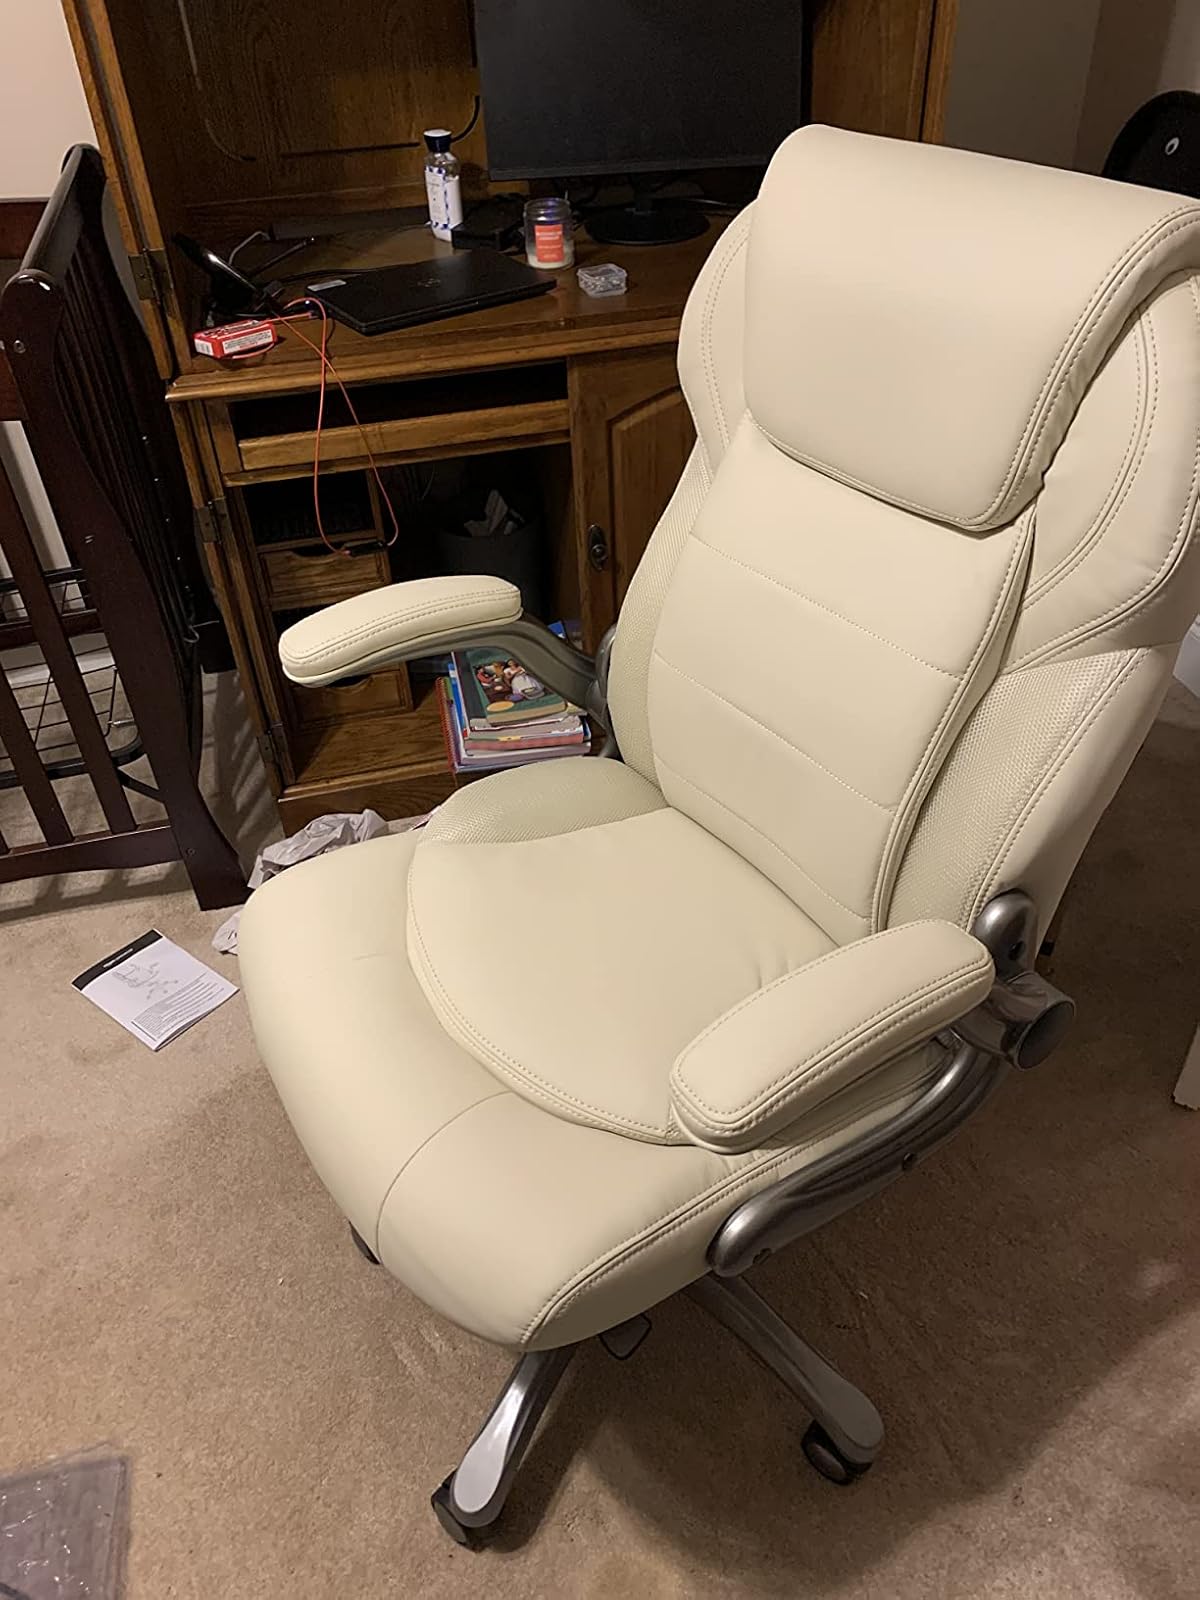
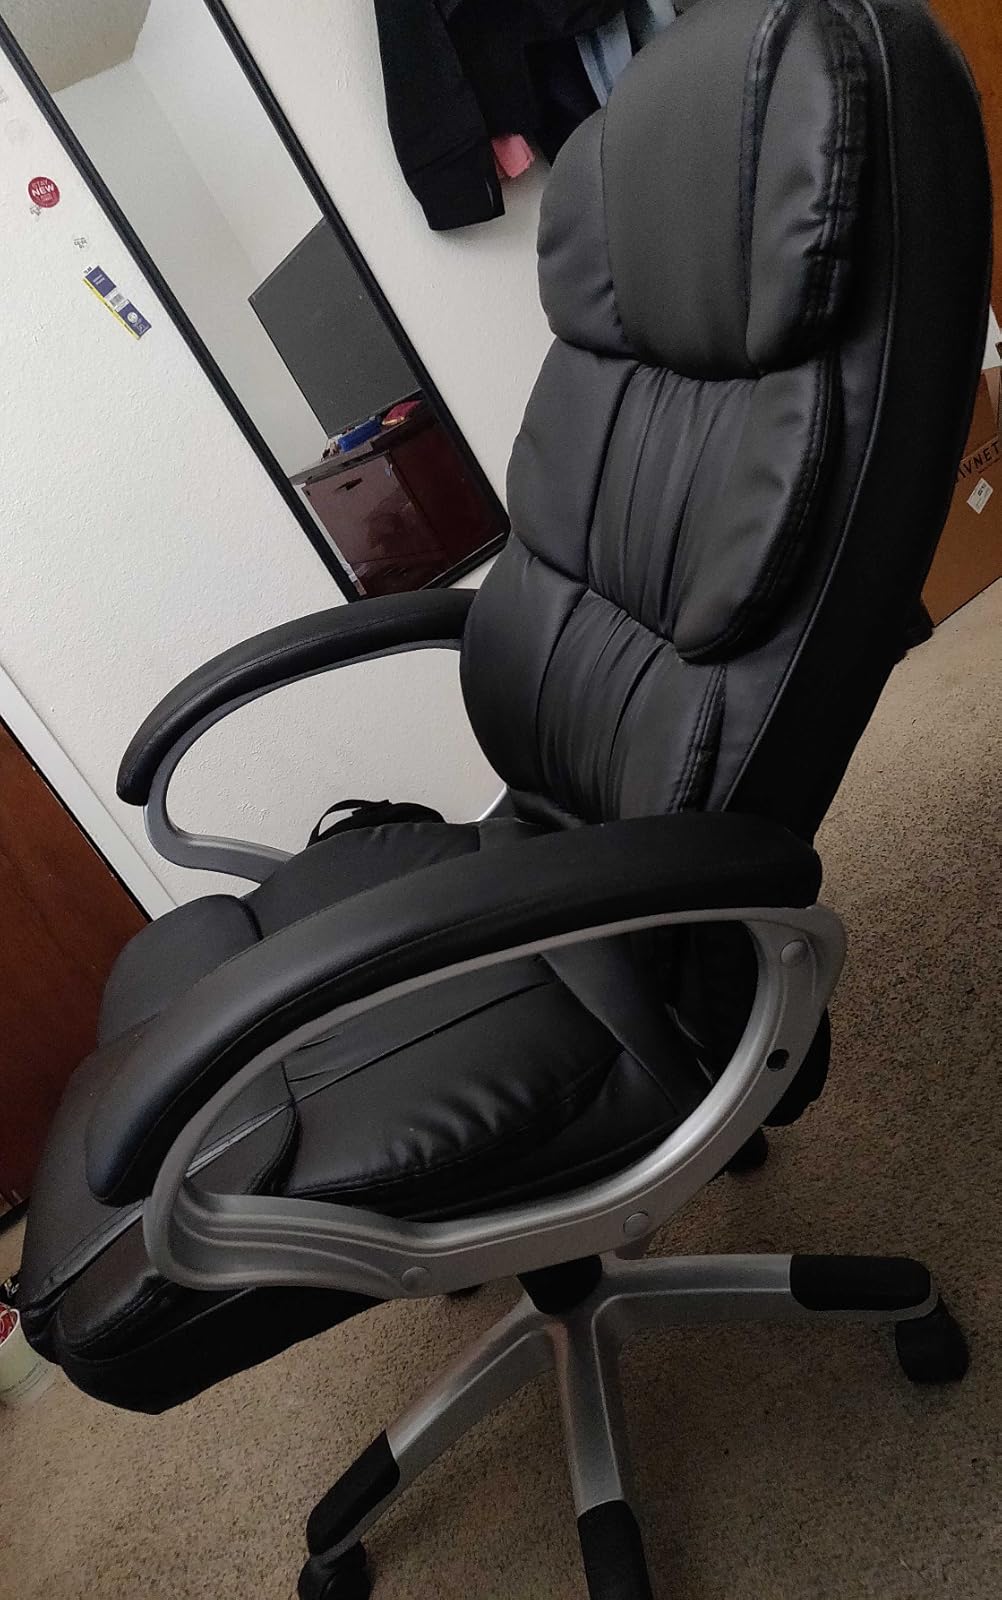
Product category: items_chair
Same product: no